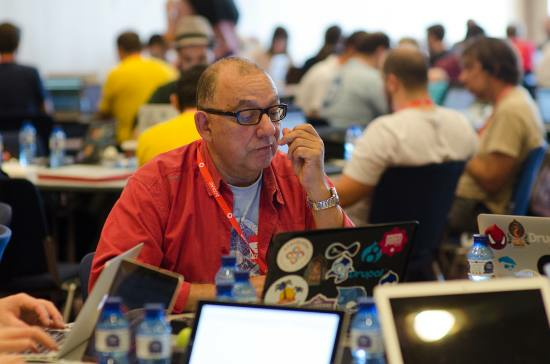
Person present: Yes